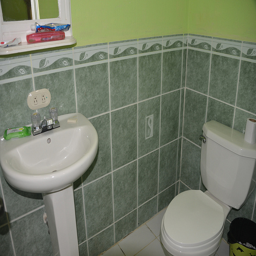
A white toilet in a bathroom next to a sink.
An inside view of a bathroom with green tiles.
A bathroom with green tiles, a green wall and a white toilet and sink.
A small bathroom features a small sink, toilet and mirror.
A small tiled bathroom with a toilet and a sink.